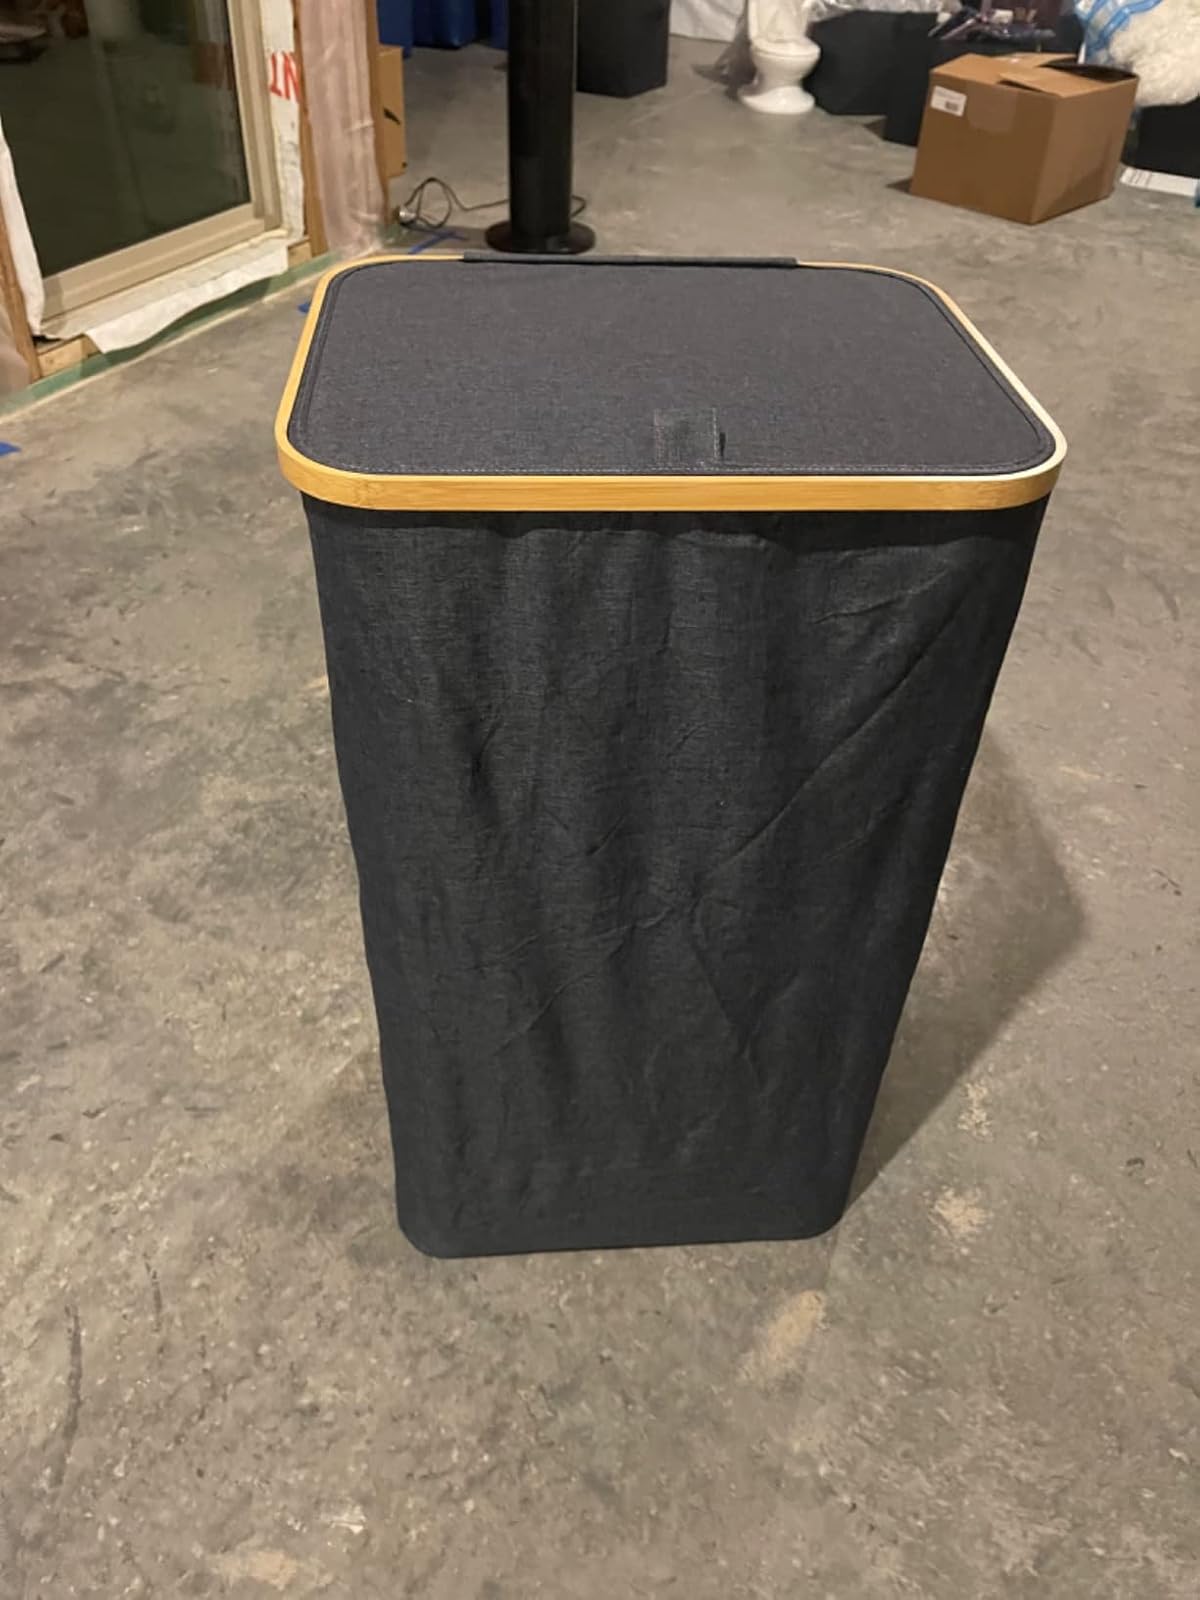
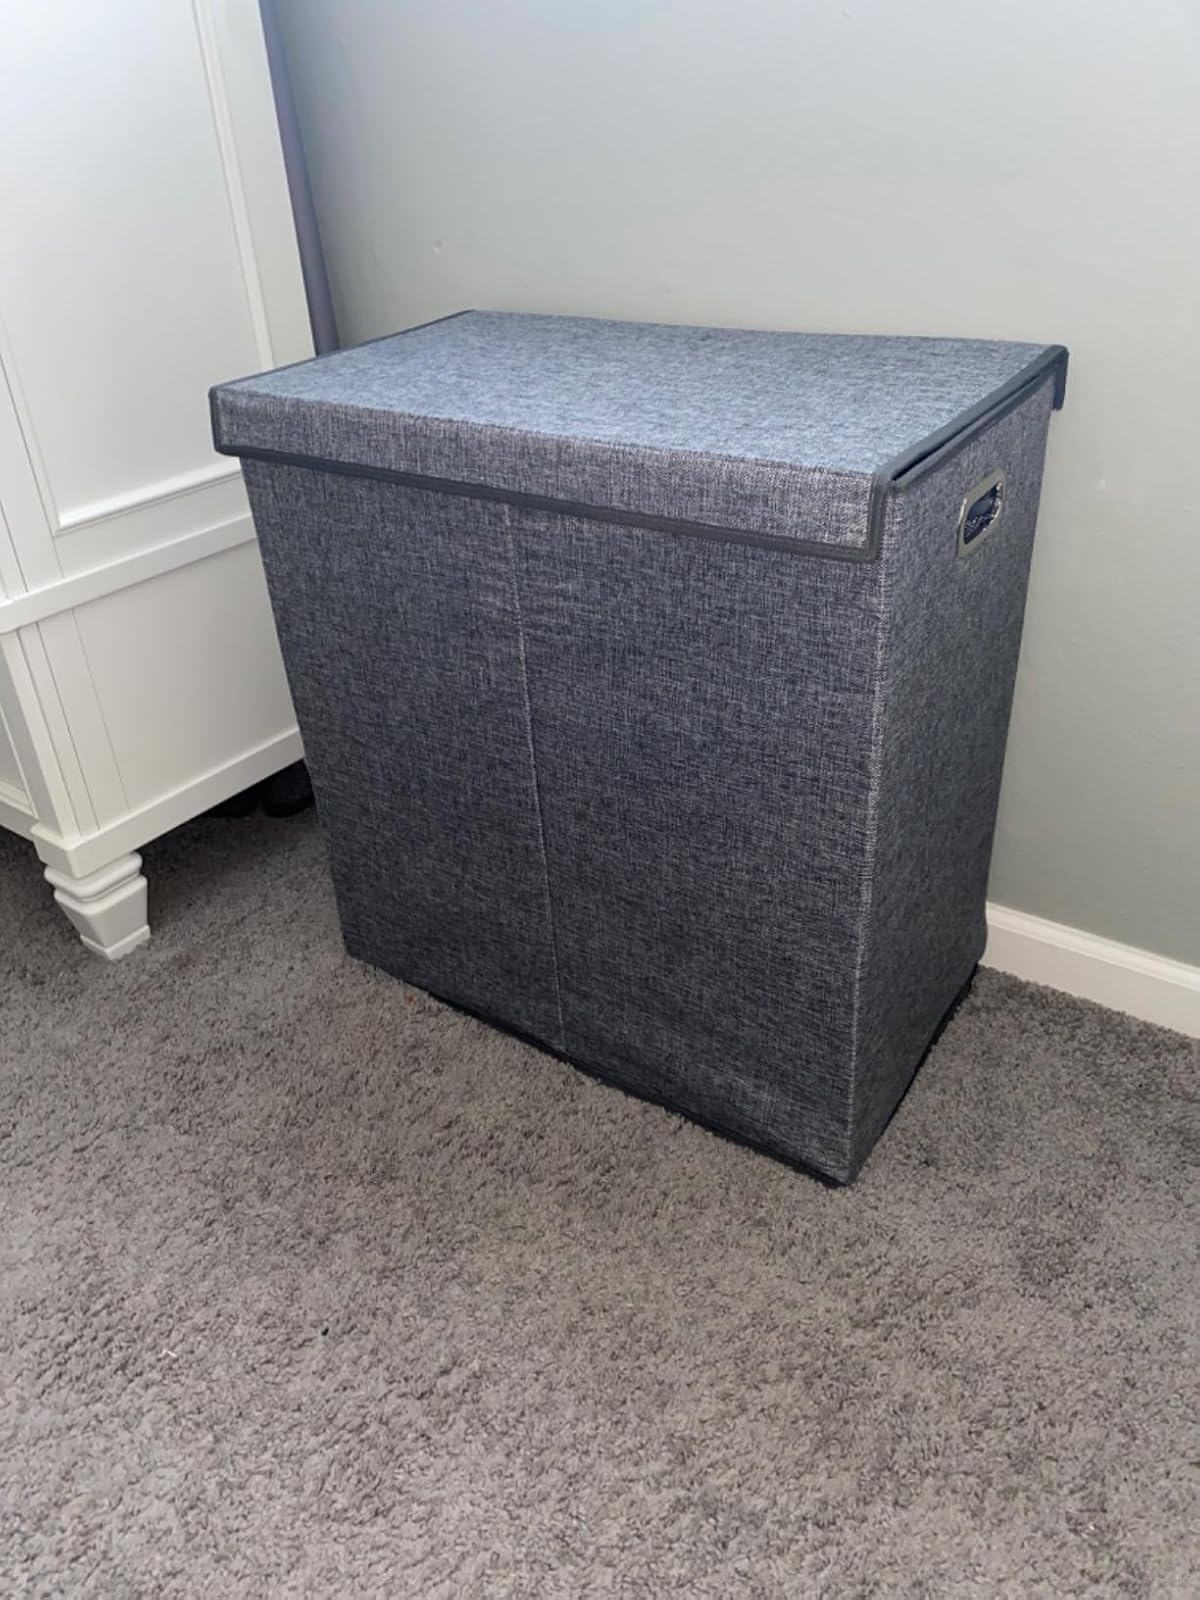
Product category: items_hamper
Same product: no